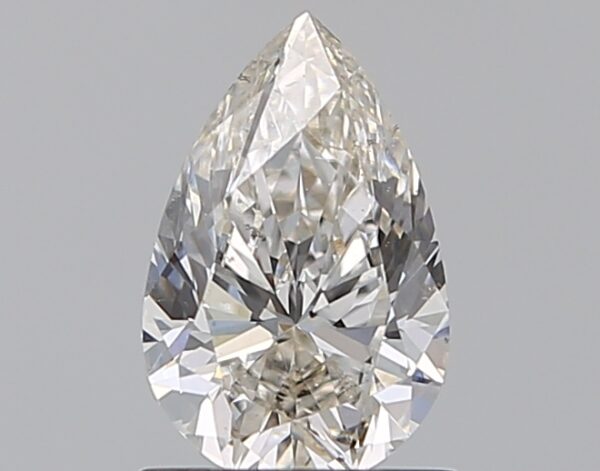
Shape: pear
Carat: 0.92
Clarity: SI1
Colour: H
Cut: EX
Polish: EX
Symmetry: VG
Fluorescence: M
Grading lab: GIA
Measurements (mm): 8.3 x 5.37 x 3.36